Food choice

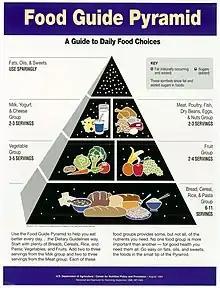
'The Food Guide Pyramid".

As a given food is increasingly consumed, the hedonic pleasantness of the food's taste, smell, appearance, and texture declines, an effect commonly referred to as sensory-specific satiety. Consequently, increasing the variety of foods available can increase overall food intake. This effect has been observed across both genders and across multiple age groups, although there is some evidence that it may be most pronounced in adolescence and diminished among older adults.